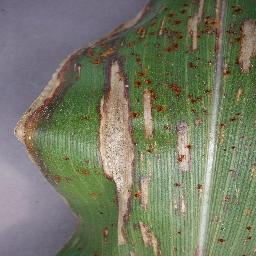
Label: Corn_(Maize)___Northern_Leaf_Blight